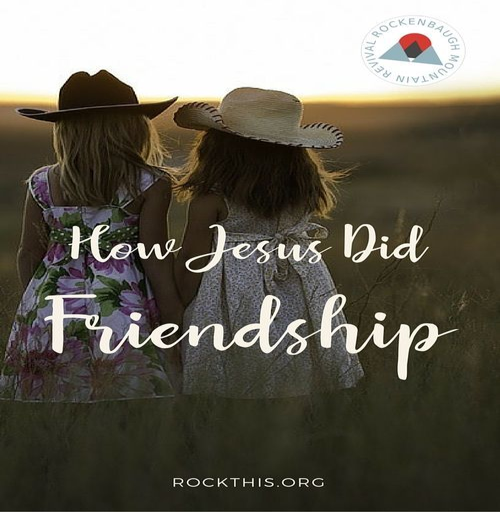
there 's nothing better than good friends .